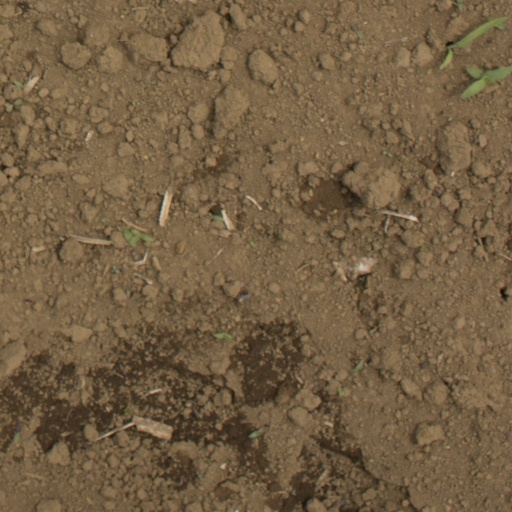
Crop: Jerusalem artichoke